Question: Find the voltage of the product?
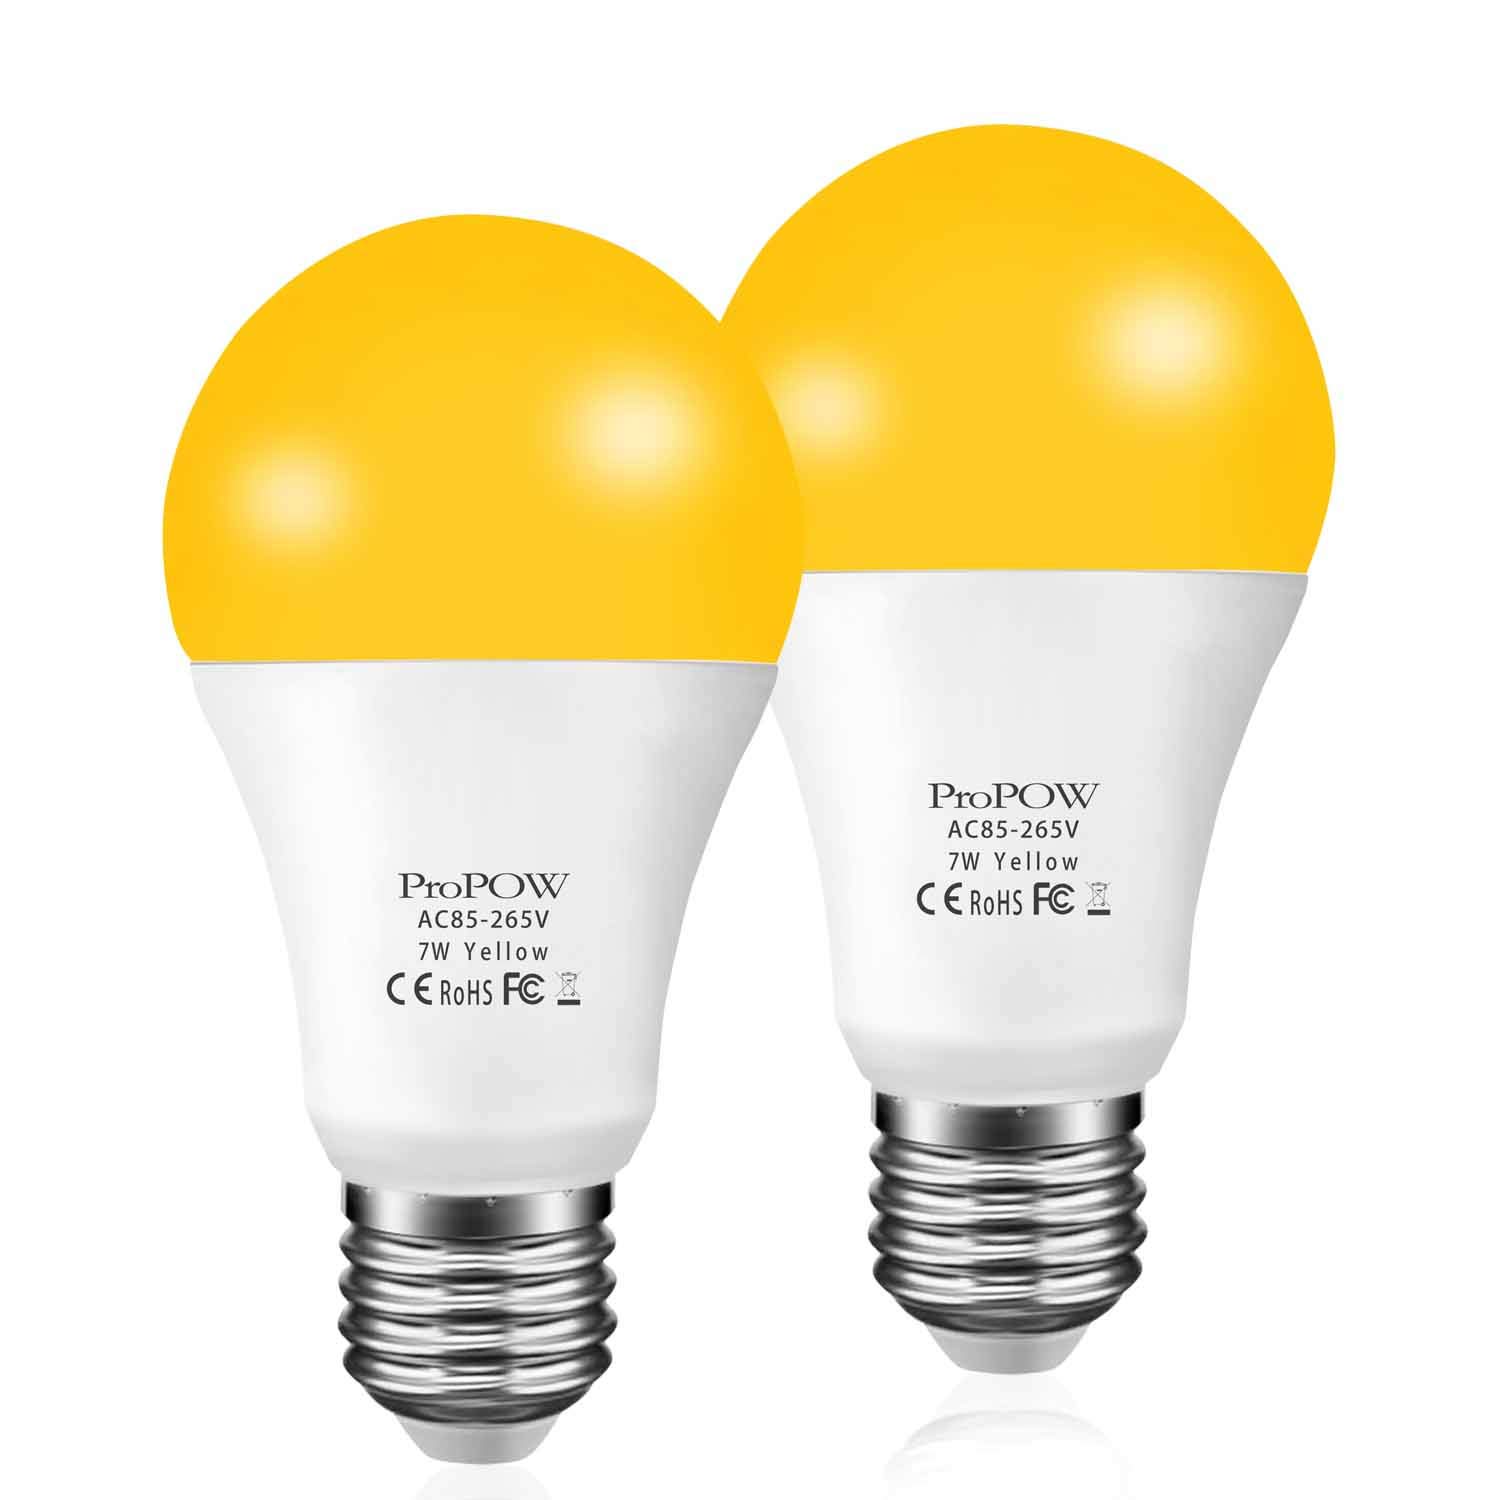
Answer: [85.0, 265.0] volt